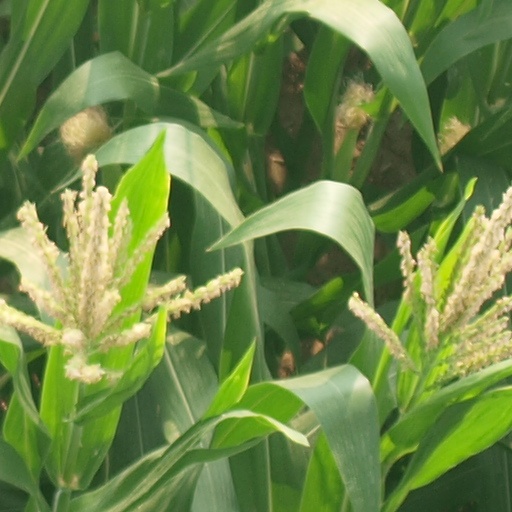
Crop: maize; corn